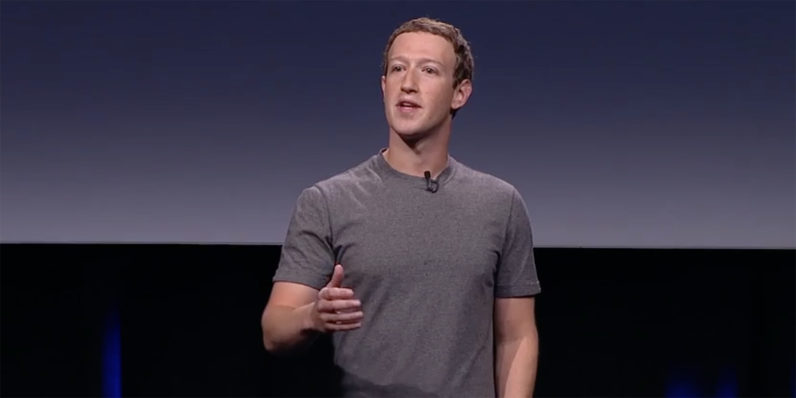
Gender: men